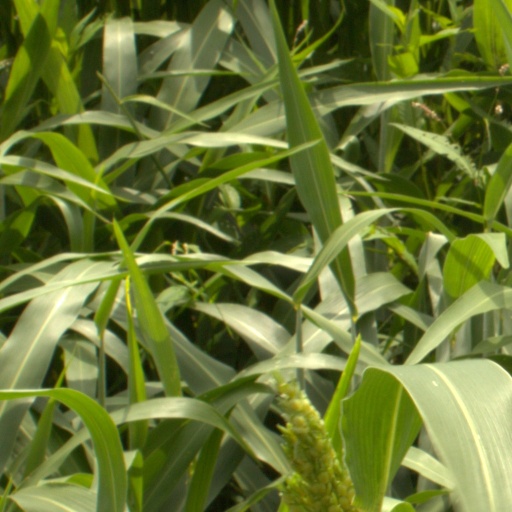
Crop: sorghum